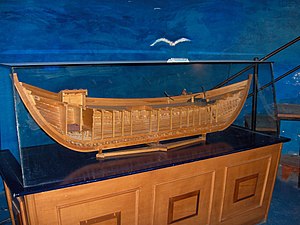
Skibsbygning / Historisk skibsbygning / Efter år 1000
Model af Yassi Ada-vraget fra 600-tallet, som viser det indre skrog.
Skibsbygning er kunsten at konstruere og bygge skibe og fartøjer. Skibsbygning udøves som regel på et skibsværft, og i historisk sammenhæng bestod skibsværftet af en slippe anlagt på en strand. Skibsbyggeri har en grundlæggende teknologi og terminologi fælles med bådebygning. Historisk set har skibsbyggekunsten haft en betydelig betydning for handel og skibsfart og for kommunikationer mellem forskellige samfund. Nutidens materialer og teknologi har kun været tilgængelige i en lille del af skibsbygningens lange historie, men de grundlæggende principper for konstruktion og byggeri er ikke ændret ved begyndelsen af i det 21. århundrede e.Kr.